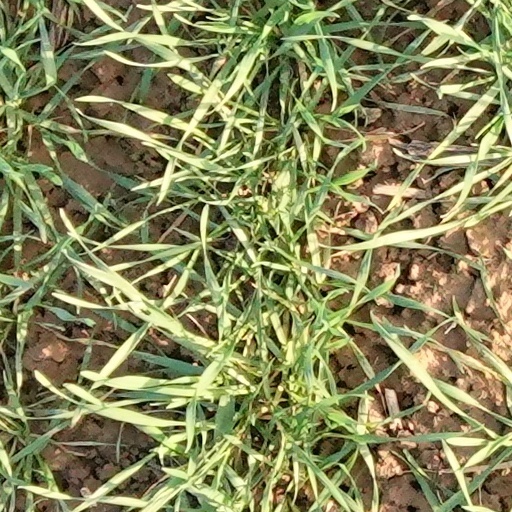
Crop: wheat